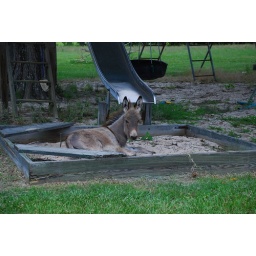
lilly in sand box